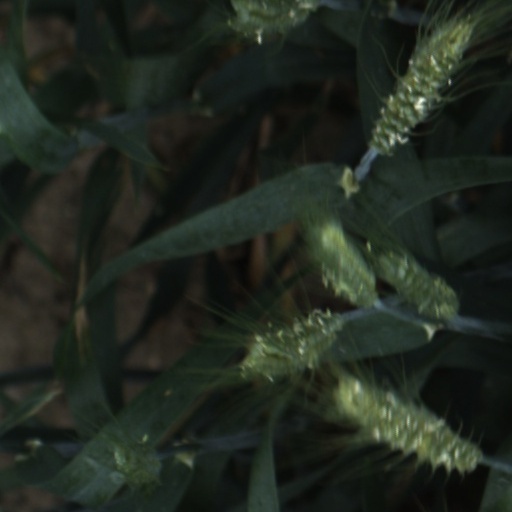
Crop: wheat